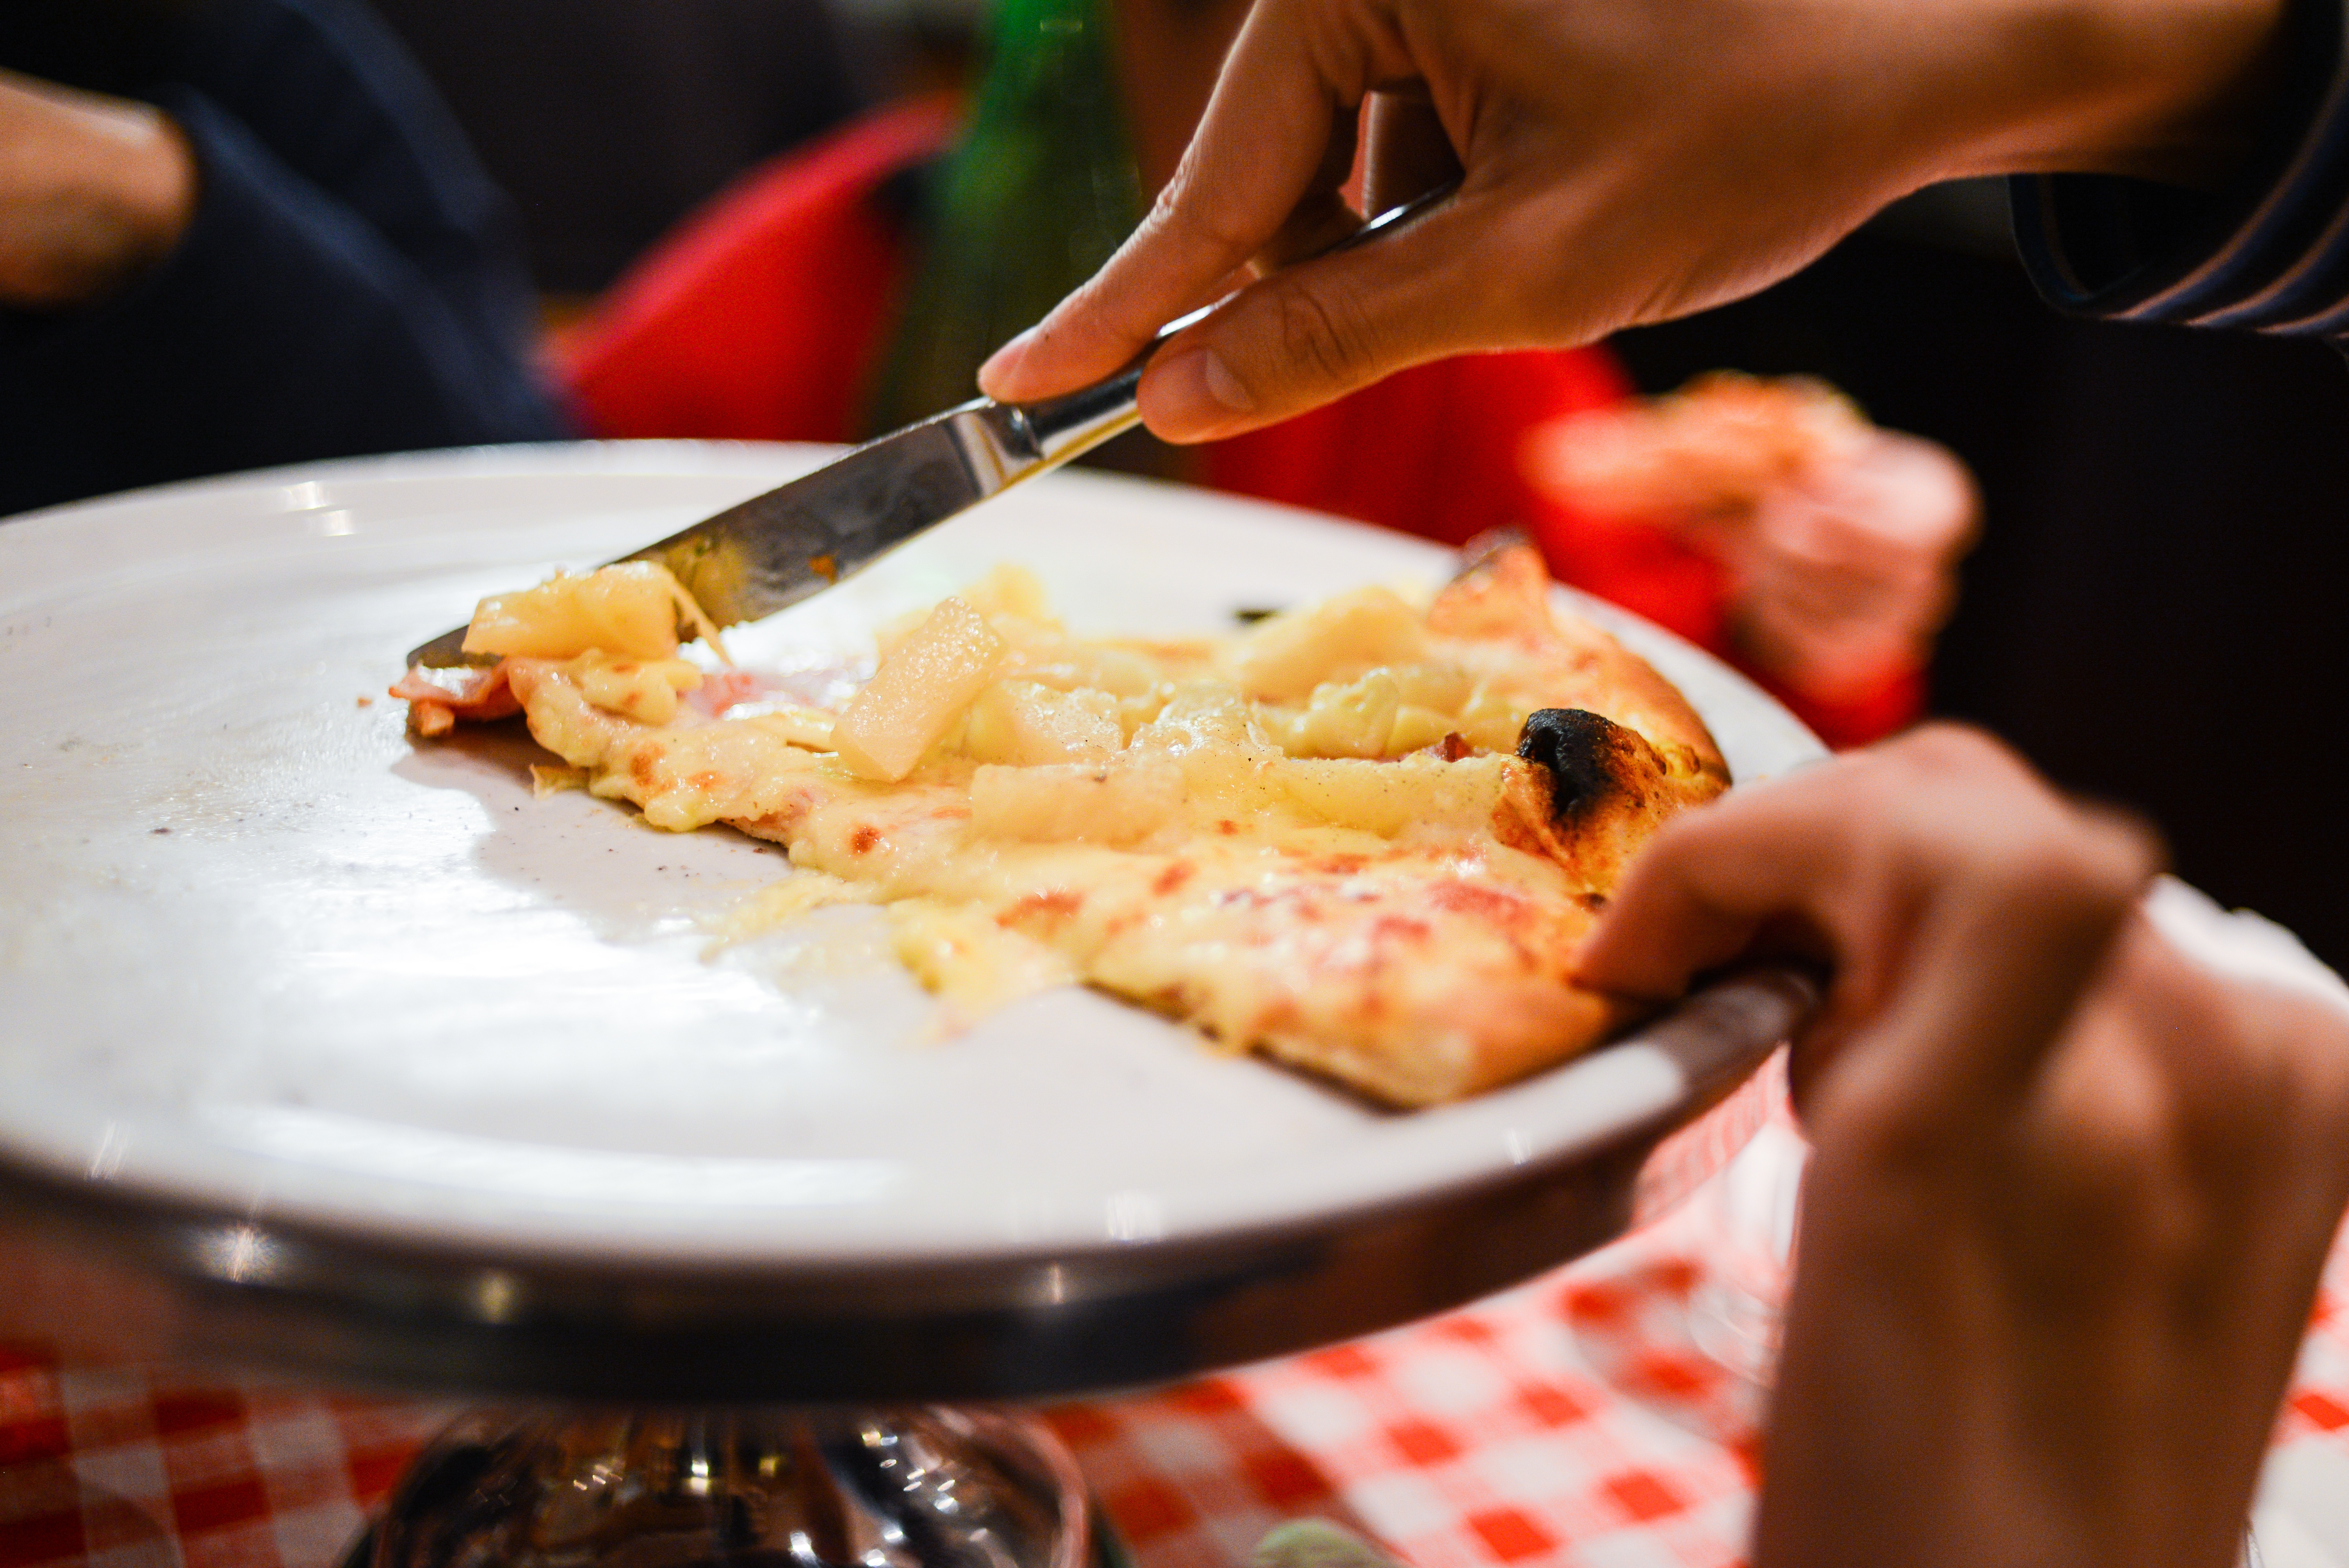
restaurant, dish, meal, food, produce, breakfast, cuisine, delicious, pizza, baked, asian food, wooden, herbs, italian, traditional, authentic, mozzarella, wood fire, cheesy, sense